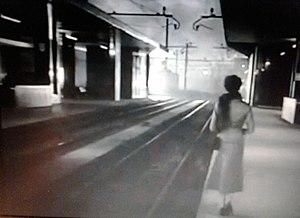
Station Terminus est un film italo-américain réalisé par Vittorio De Sica, sorti en 1953.